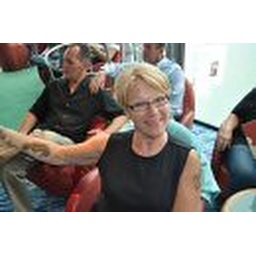
in the Spinnaker bar on the AK cruise ship